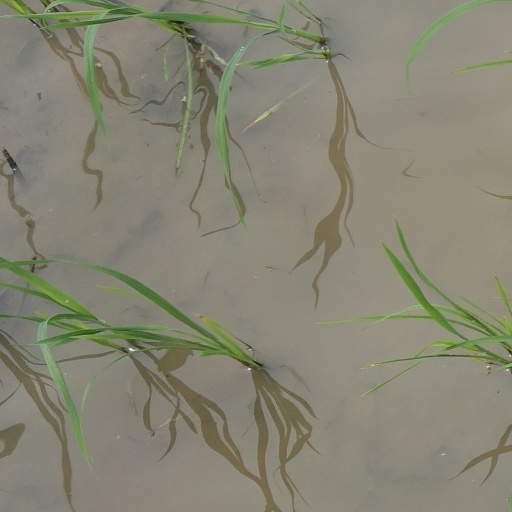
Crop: rice